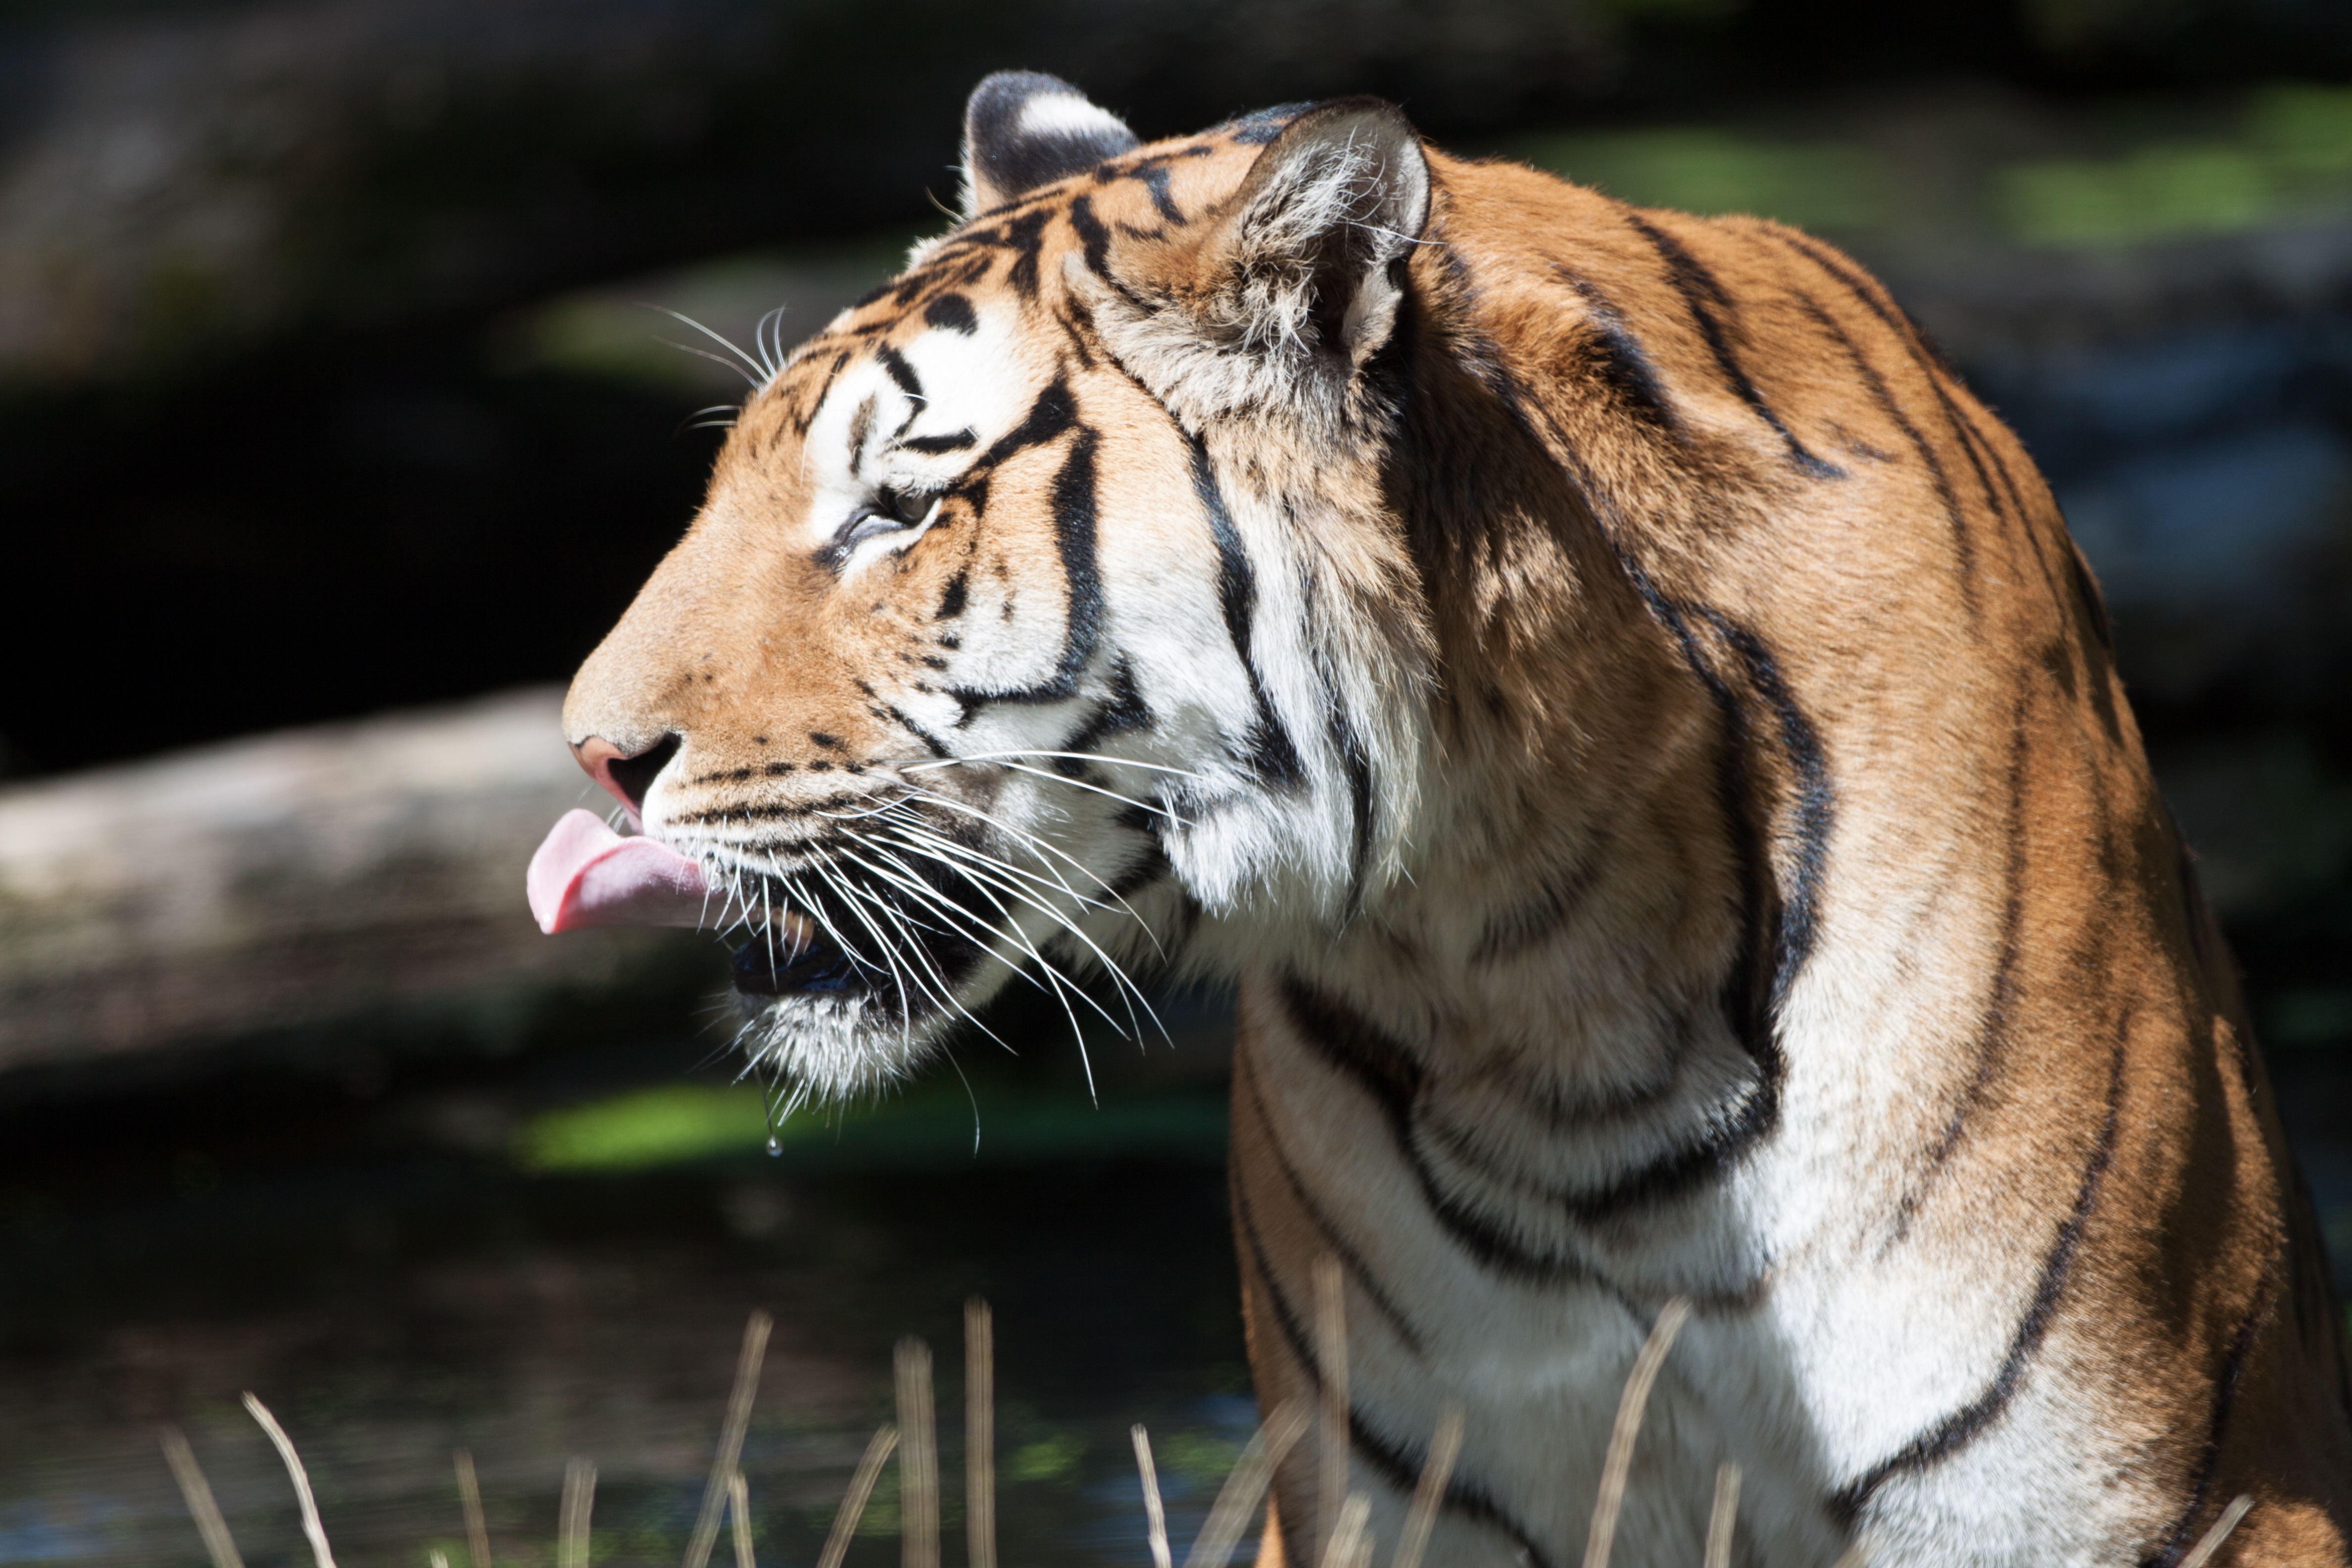
grass, animal, wildlife, zoo, cat, mammal, fauna, big cat, whiskers, snout, tiger, tigers, organism, carnivores, big cats, terrestrial animal, lebewesentieger